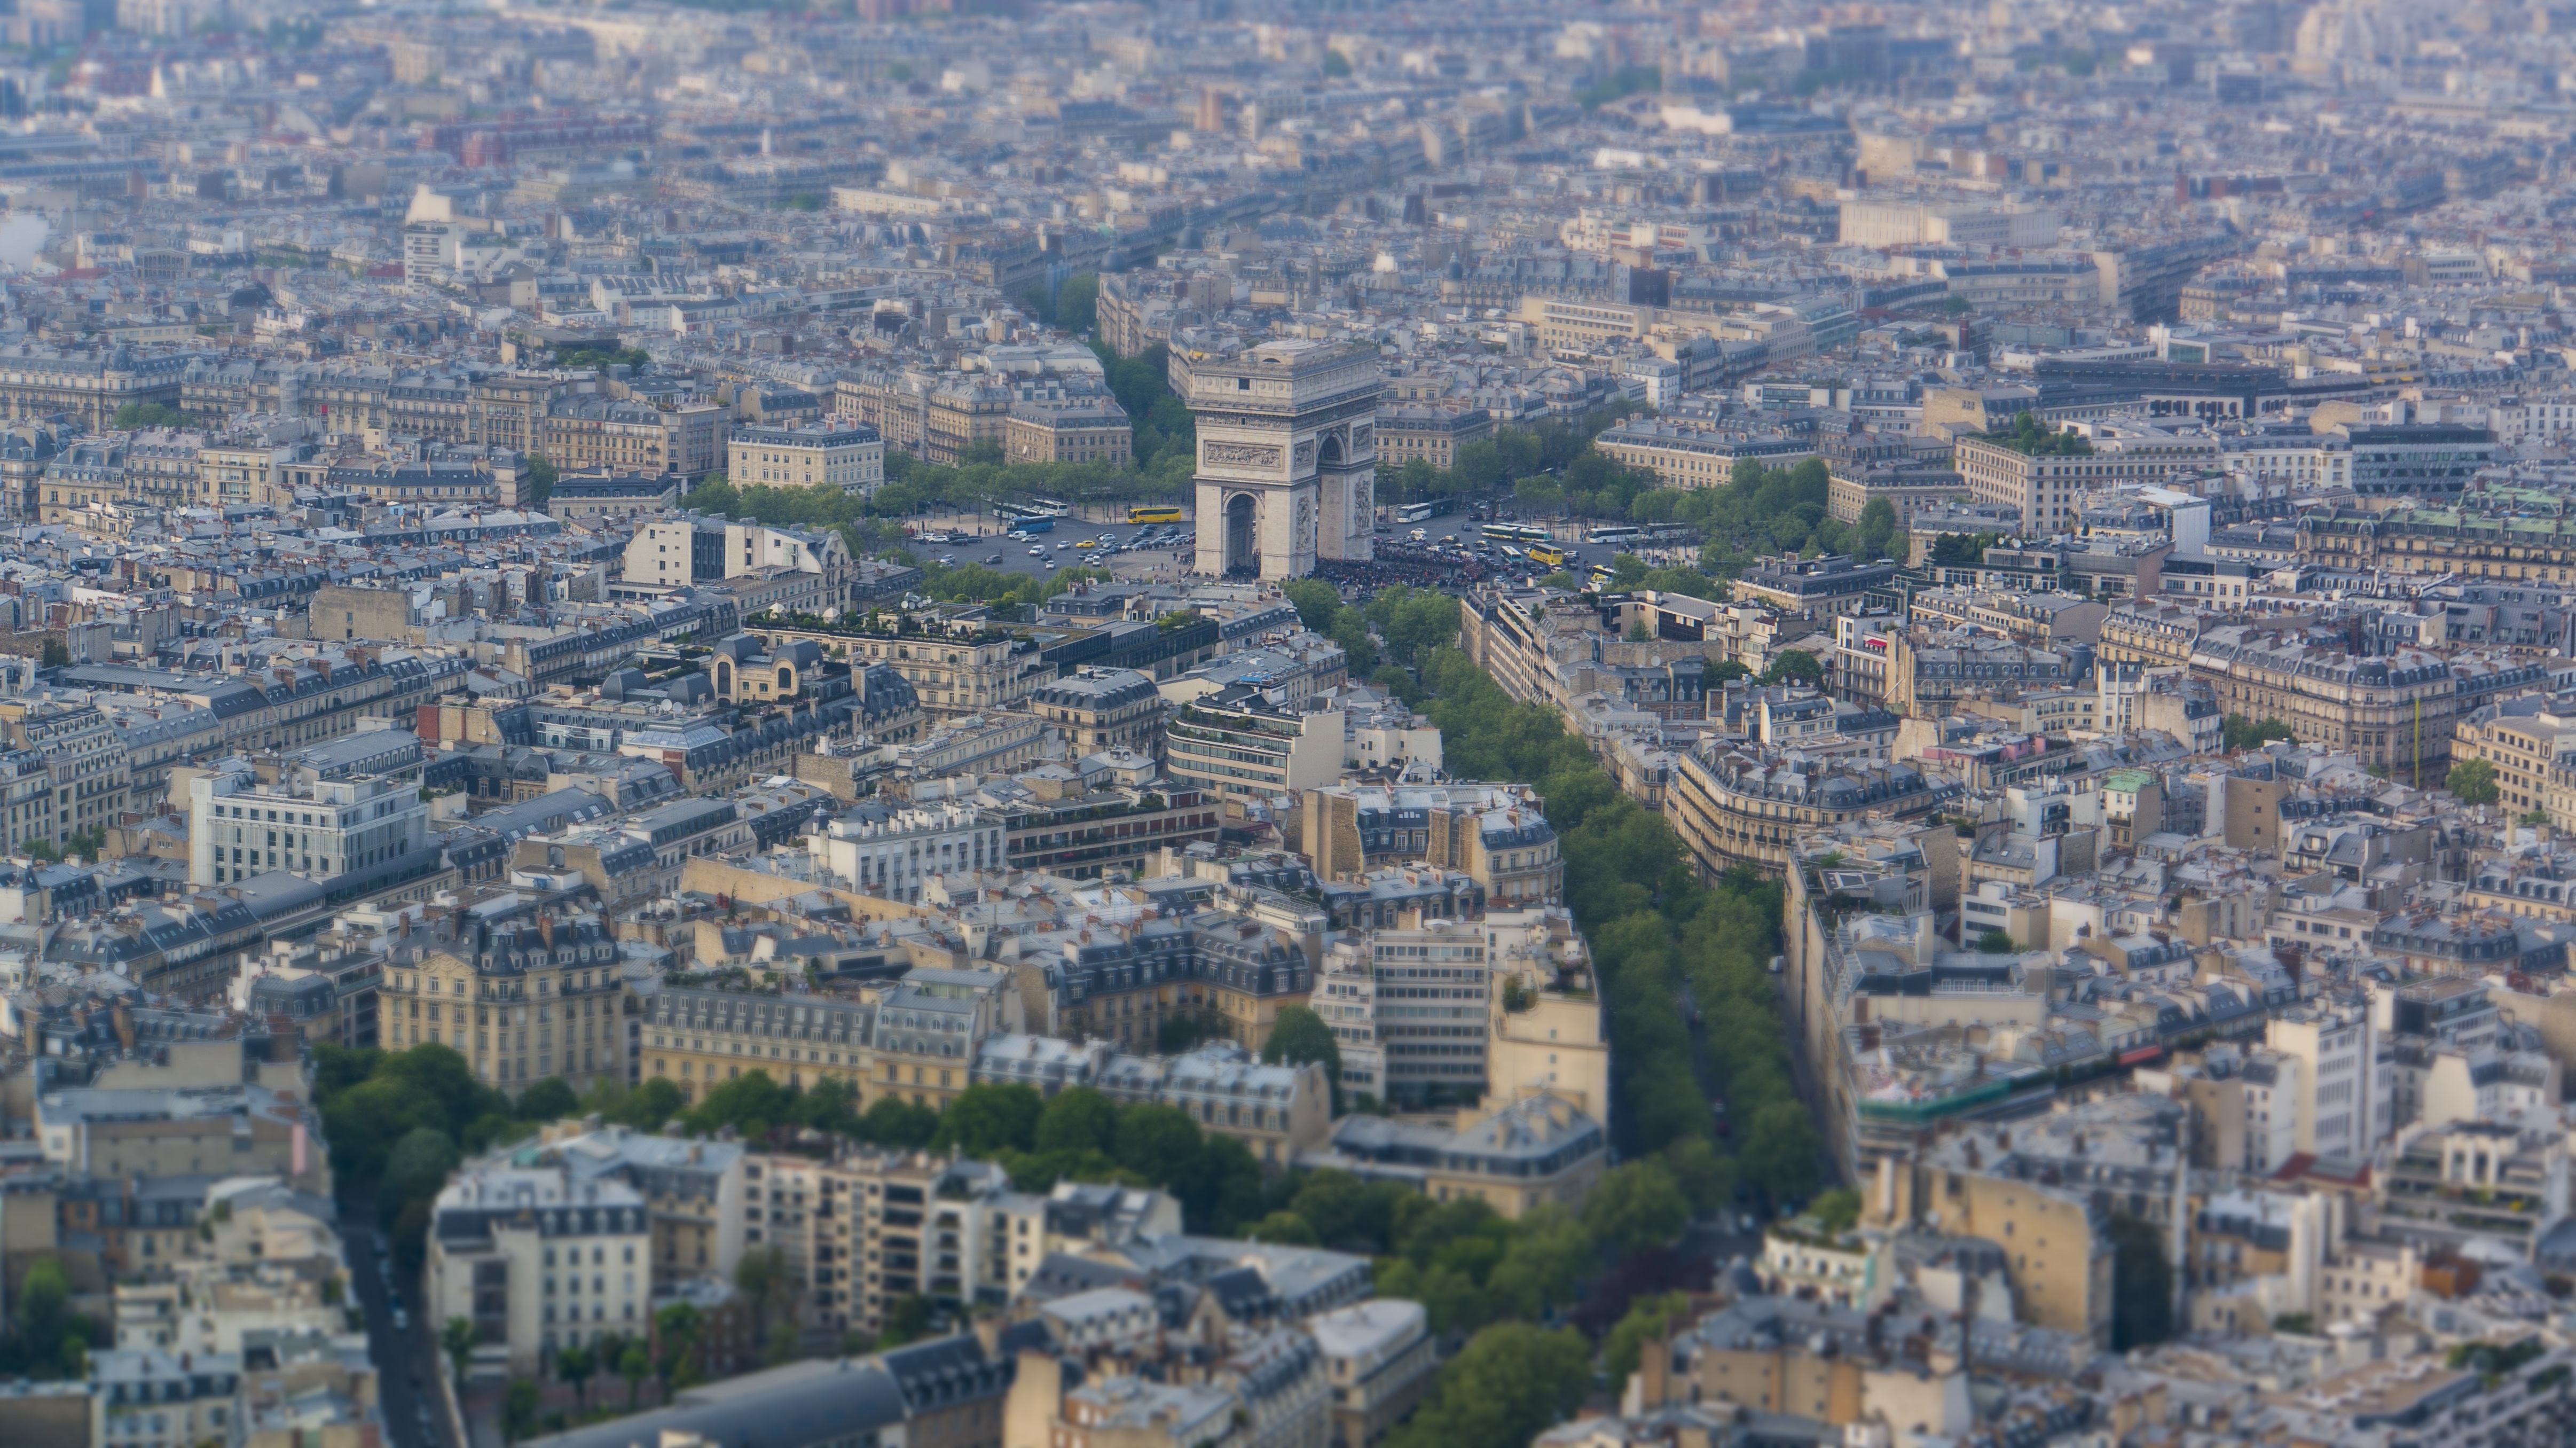
skyline, photography, town, view, city, eiffel tower, paris, skyscraper, cityscape, panorama, downtown, france, arc de triomphe, places of interest, metropolis, neighbourhood, big city, bird's eye view, aerial photography, historic site, residential area, human settlement, metropolitan area